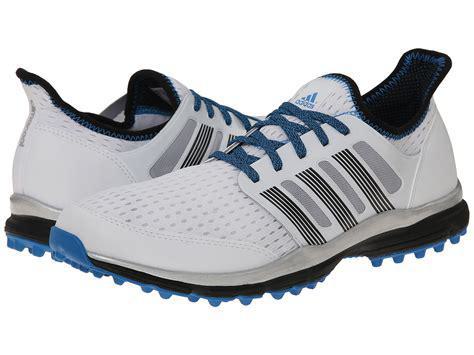
Brand: adidas
Model: Climacool